Norma Waterson

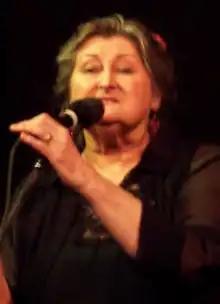
Waterson at a performance in Cranleigh, Surrey, in 2006

Norma Christine Waterson (15 August 1939 – 30 January 2022) was an English singer and songwriter, best known as one of the original members of The Watersons, a celebrated English traditional folk group. Other members of the group included her brother Mike Waterson and sister Lal Waterson, a cousin John Harrison and, in later incarnations of the group, her husband Martin Carthy.